2019 Portuguese legislative election

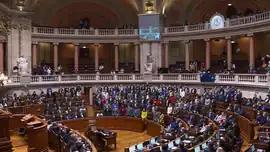
MPs voting on the 2022 State Budget on 27 October 2021.

After the October 2019 elections, the PS decided to not renew the "Geringonça" ("Contraption") deal with the Left Bloc and the Communist Party and opted to govern by making deals with both left and/or right parties in the opposition. After this, budgets and other policies were discussed with all opposition parties, but political instability grew, even during the COVID-19 pandemic outbreak. In October 2021, BE and PCP announced that they would vote against the government's proposed 2022 budget and President Marcelo Rebelo de Sousa warned that if there was no budget, he would dissolve Parliament and call a snap election. On 27 October 2021, Parliament rejected the budget by a 117 to 108 vote, and a snap general election was called for 30 January 2022.